Anil Chavda

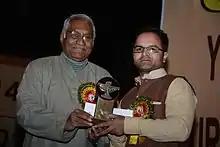

In 2010, the Indian National Theater-Mumbai (INT) awarded him the Shayda Award and Gujarat Sahitya Akademi awarded him the Yuva Gaurav Puraskar. He won Takhtasinh Parmar Prize 2012–13 from the Gujarati Sahitya Parishad and the Yuva Puraskar award (2014) from the Sahitya Akademi, Delhi for his book "Savaar Laine". He is also a recipient of Ravji Patel Award for 2016 instituted by the "Gujarat Samachar" and Samanvay.